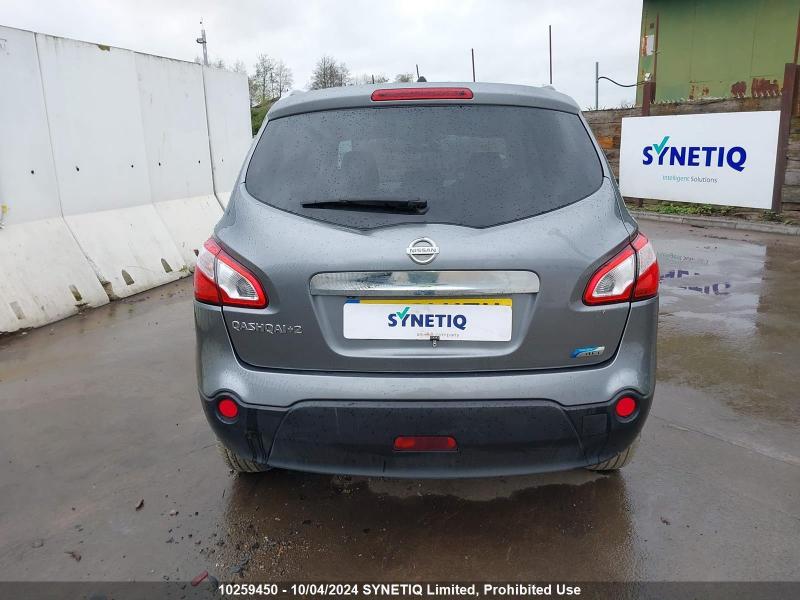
Aucun dommage détecté.
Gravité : aucun